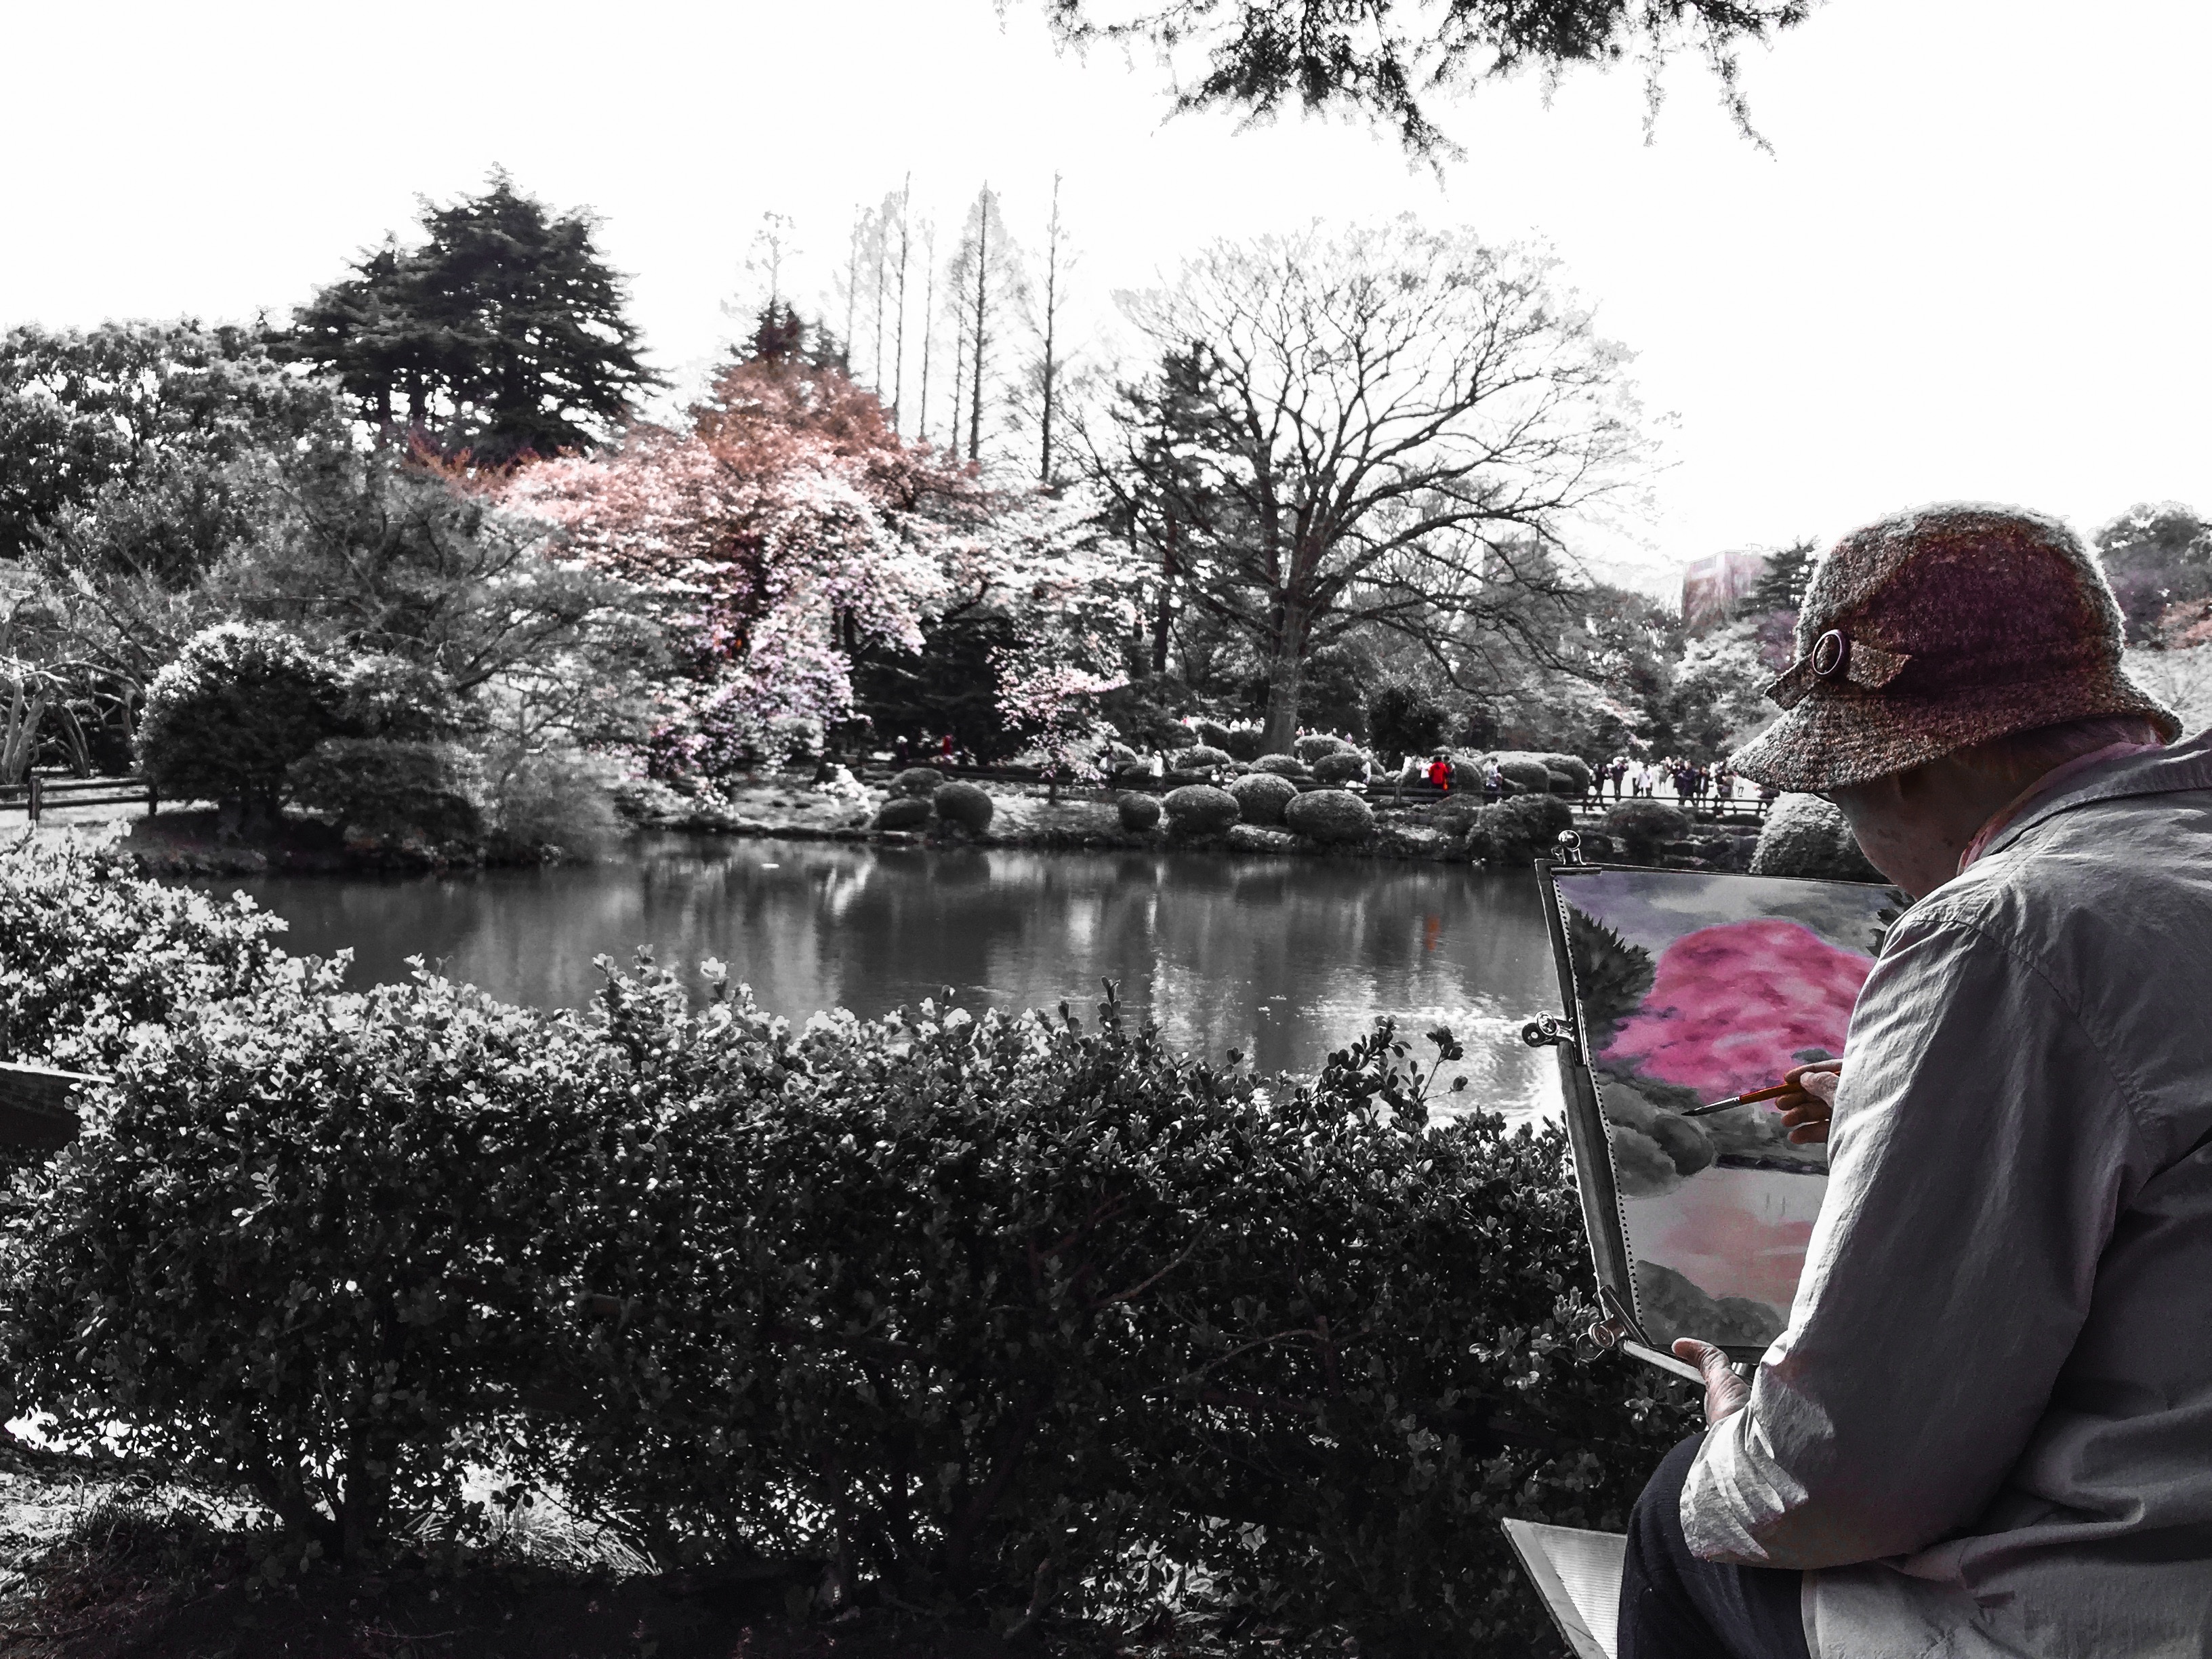
tree, outdoor, blossom, winter, plant, flower, bloom, spring, natural, park, season, artwork, painting, tokyo, japanese, cherry